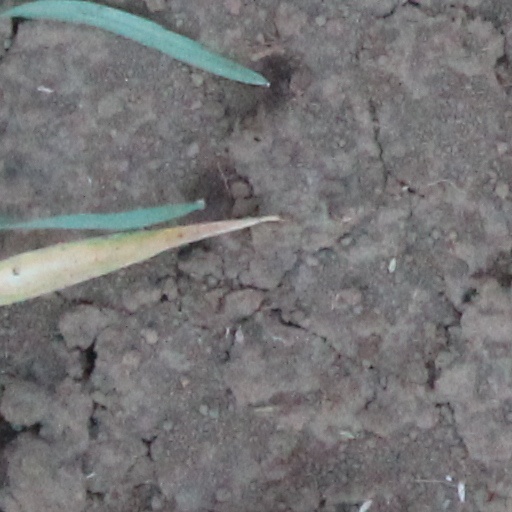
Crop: wheat